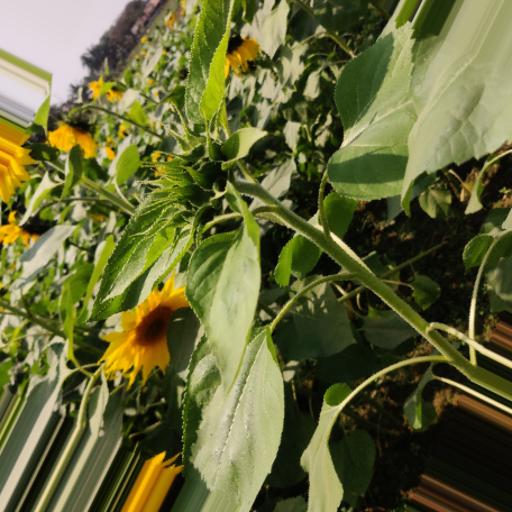
Label: Fresh_leaf